Tyvek

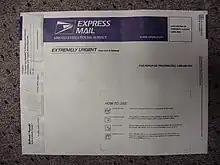
Tyvek USPS Express Mail envelope

To bond Tyvek to both itself and a variety of substrates, DuPont recommends starch, dextrin, casein, and animal-based adhesives over most synthetic-based adhesives, emphasizing the effectiveness of water-based and quick-drying glues. DuPont also claims that the following adhesives are highly effective: